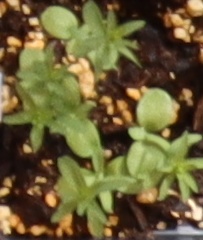
Label: Flax